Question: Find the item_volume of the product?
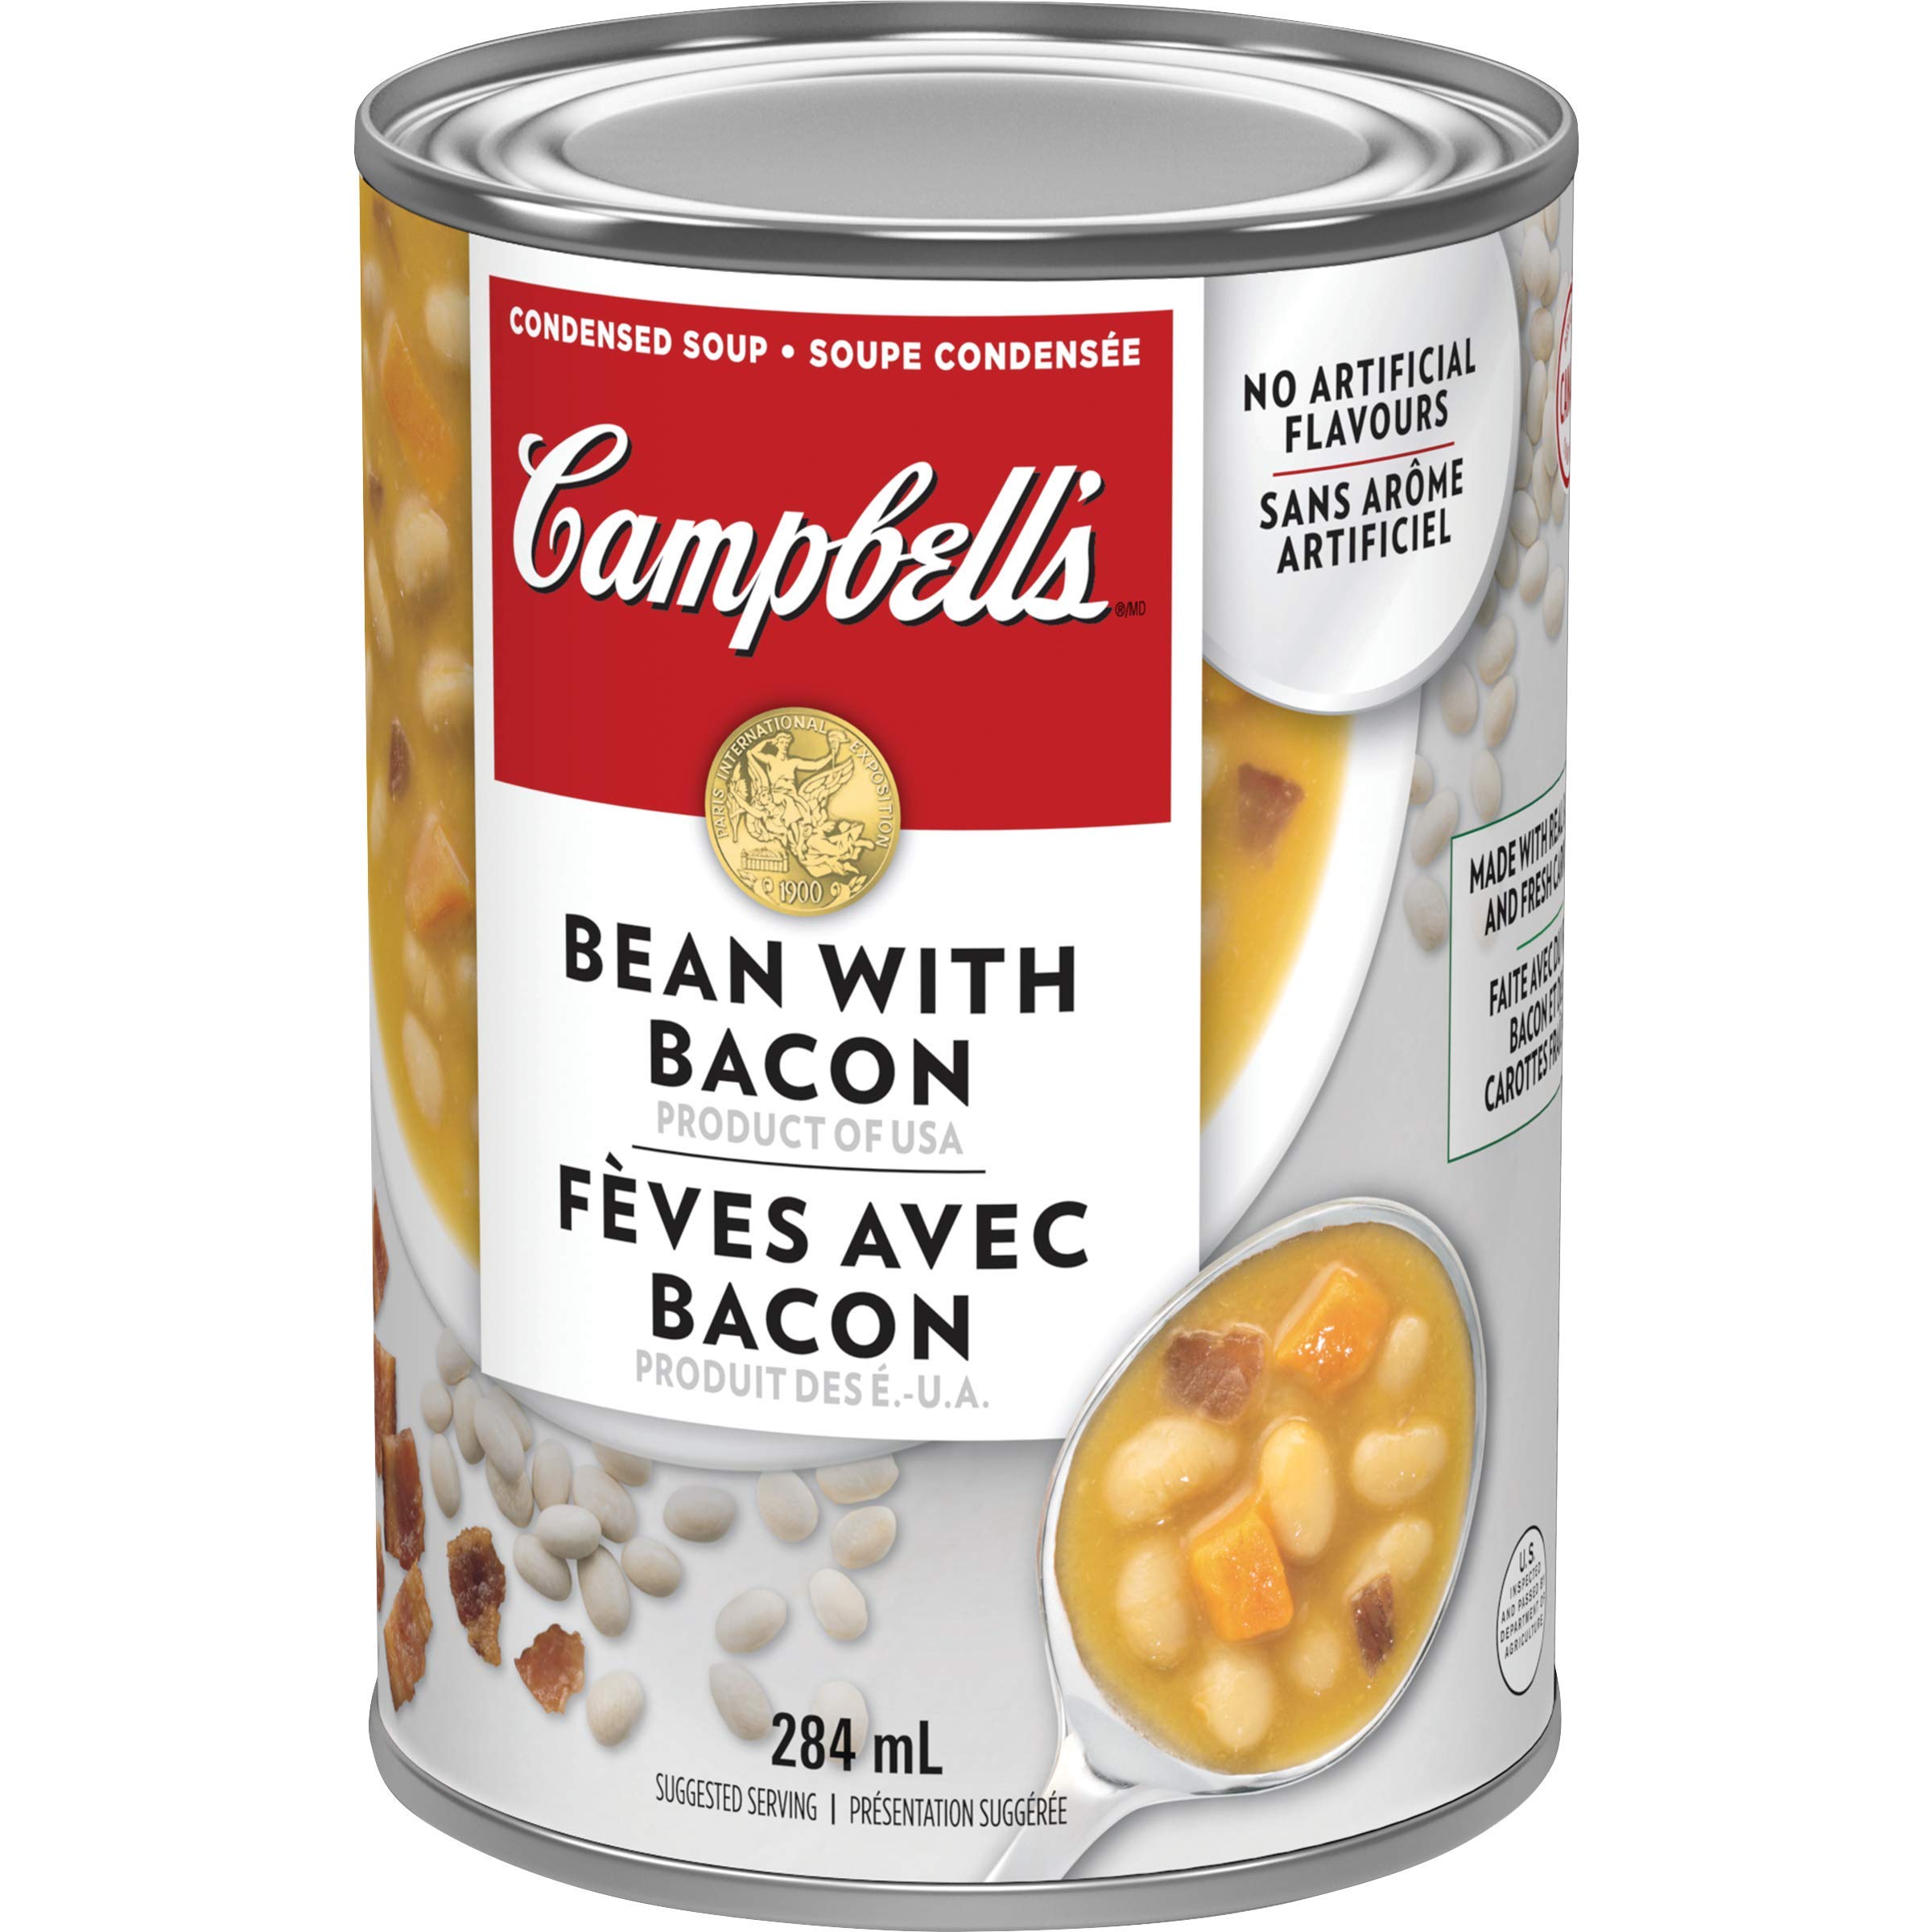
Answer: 284.0 millilitre